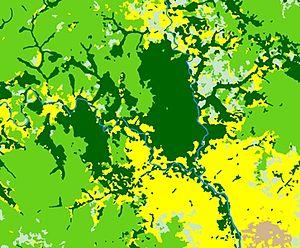
Observation Spatiale des Forêts Tropicales Bassin du Congo
Fondée en 1986, IGN FI s’est imposée au niveau mondial dans l’élaboration et la réalisation de projets géomatiques. Elle propose son expertise aux grands donneurs d'ordre dans les domaines suivants : géodésie, métrologie, cartographie et infrastructure nationale de données géographiques, bases de données, SIG, portails thématiques, systèmes d’information foncier….